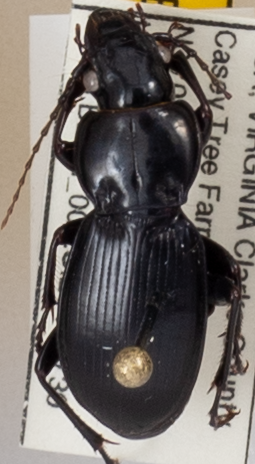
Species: Cyclotrachelus furtivus
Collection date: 2019-07-30
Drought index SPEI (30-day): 0.454
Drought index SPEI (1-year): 2.09
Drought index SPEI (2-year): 2.09